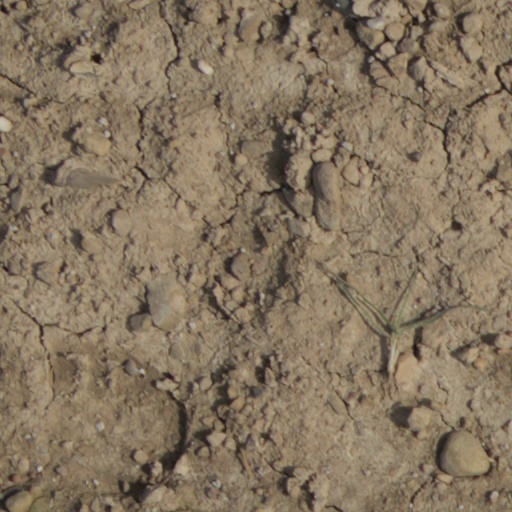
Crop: wheat